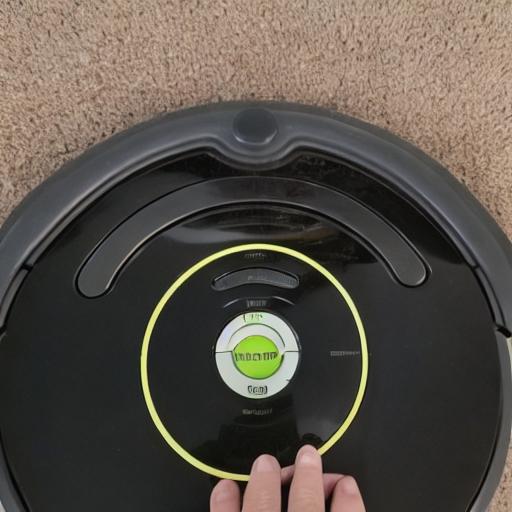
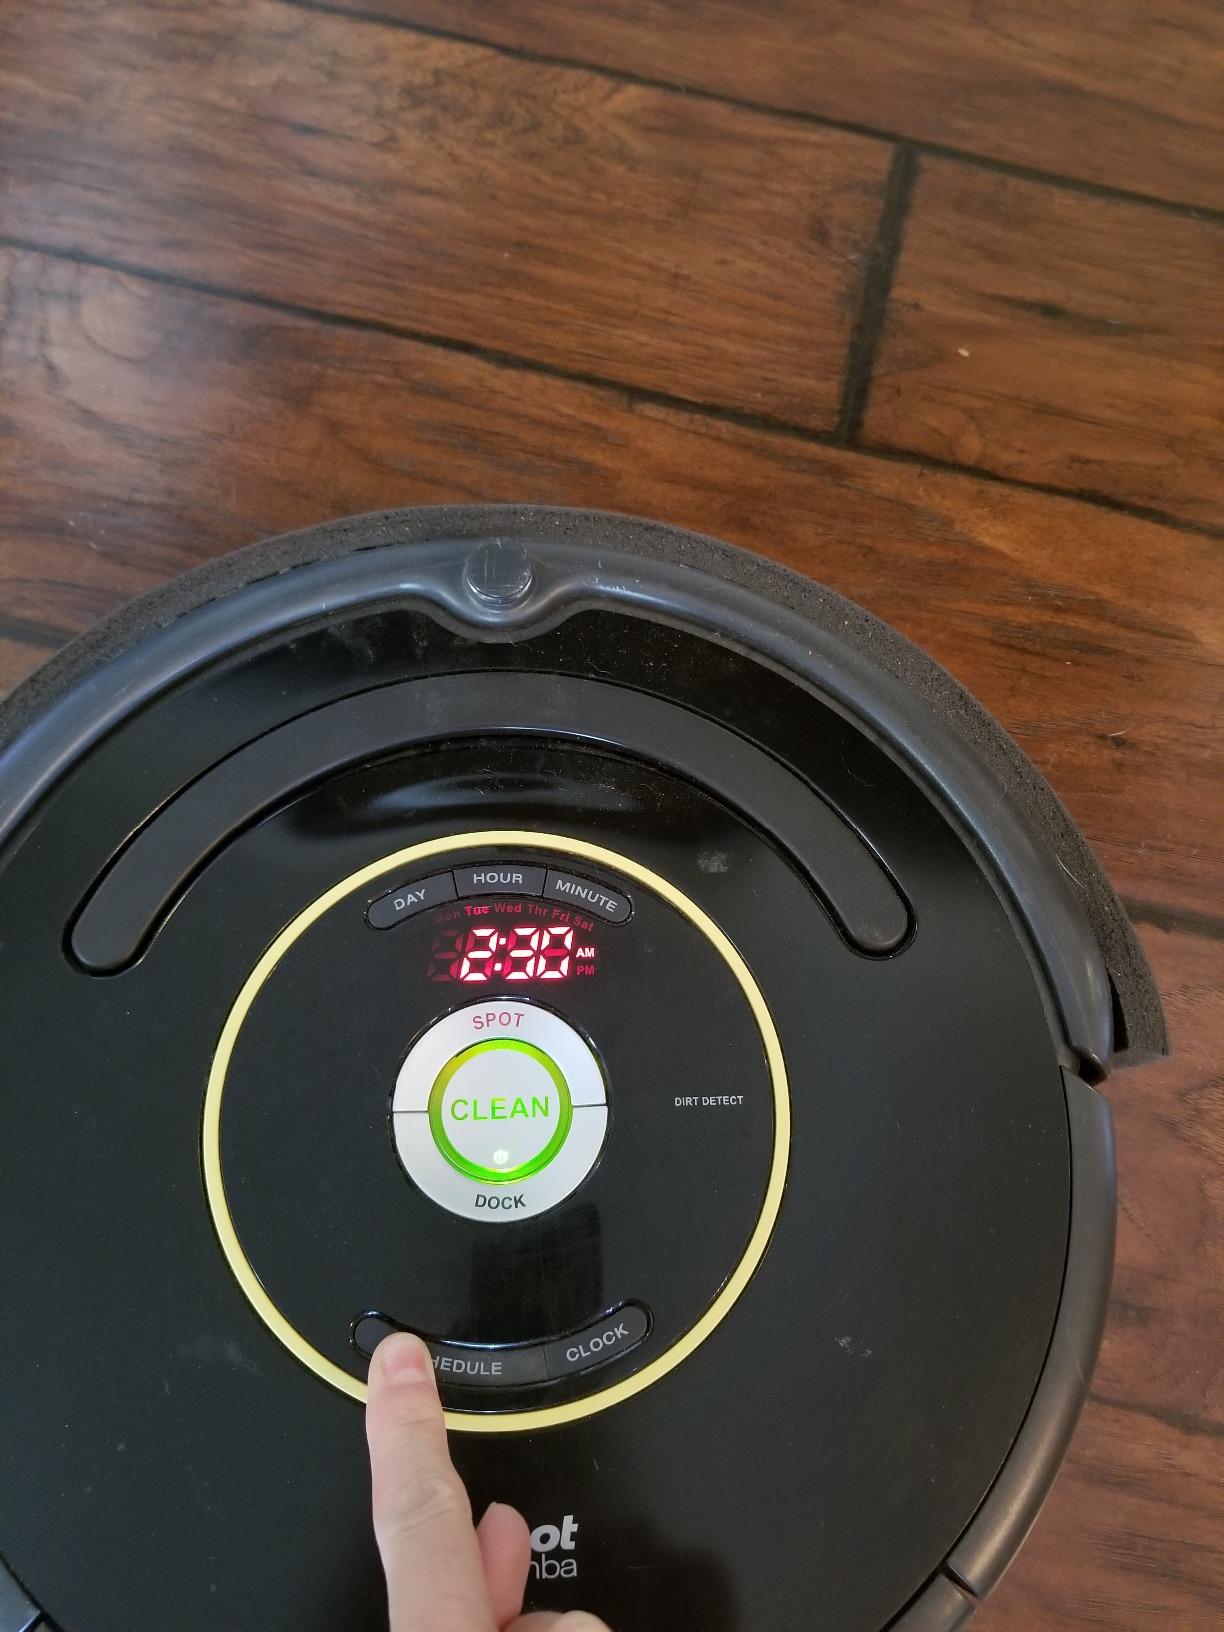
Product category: items_vacuum
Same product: no